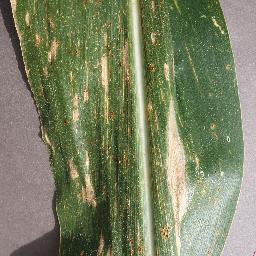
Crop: corn
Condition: (maize)_cercospora_spot_gray_spot